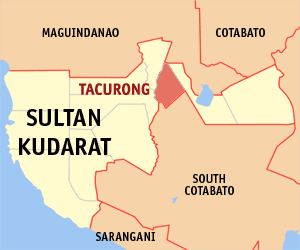
Tacurong est une localité de la province de Sultan Kudarat, aux Philippines. En 2015, elle compte 98 316 habitants.